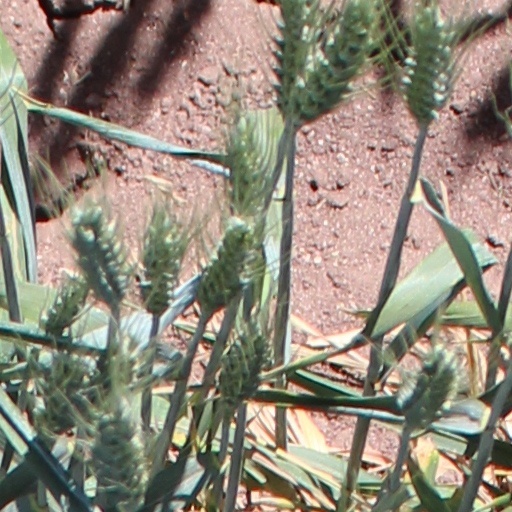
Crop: wheat